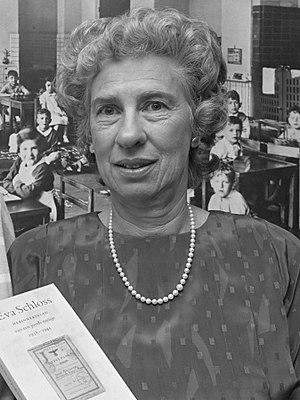
Eva Geiringer Schloss, née le 11 mai 1929 à Vienne, est une survivante de la Shoah, la belle-fille d'Otto Frank et était en relation avec Margot et Anne Frank avant que ces dernières se cachent dans la maison pour essayer d'échapper aux nazis.